Shen Kuo

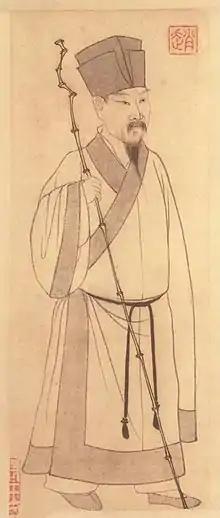
Poet and statesman Su Shi, whose pharmaceutical work was combined with Shen Kuo's in 1126, in a Yuan dynasty portrait by Zhao Mengfu.

As an art critic, Shen criticized the paintings of Li Cheng (919–967) for failing to observe the principle of ""seeing the small from the viewpoint of the large"" in portraying buildings and the like. He praised the works of Dong Yuan (c. 934–c. 962); he noted that although a close-up view of Dong's work would create the impression that his brush techniques were cursory, seen from afar his landscape paintings would give the impression of grand, resplendent, and realistic scenery. In addition, Shen's writing on Dong's artworks represents the earliest known reference to the Jiangnan style of painting. In his "Song on Painting" and in his "Dream Pool Essays", Shen praised the creative artworks of the Tang painter Wang Wei (701–761); Shen noted that Wang was unique in that he "penetrated into the mysterious reason and depth of creative activity," but was criticized by others for not conforming his paintings to reality, such as his painting with a banana tree growing in a snowy, wintry landscape.